Bransholme water works

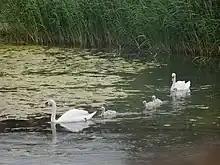
Swans and cygnets in the storage lagoon

The storage lagoon has been designated a Site of Nature Conservation Interest (SNCI). Surveys have recorded the presence of water vole, smooth newts and grass snakes in an adjacent wetland nature reserve, and a wide variety of bird species have been recorded at the lagoon. Other species found have included eels and non-native terrapins in the lagoon.